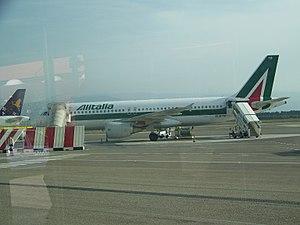
Un A320 d'ALITALIA en 2010, ainsi qu'une dérive d'AIR ONE.
L'aéroport de Lamezia Terme est un aéroport situé à 10 km du centre de la ville calabraise de Lamezia Terme.